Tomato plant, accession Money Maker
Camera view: horizontal (90 deg, fisheye); turntable rotation: 30 degrees
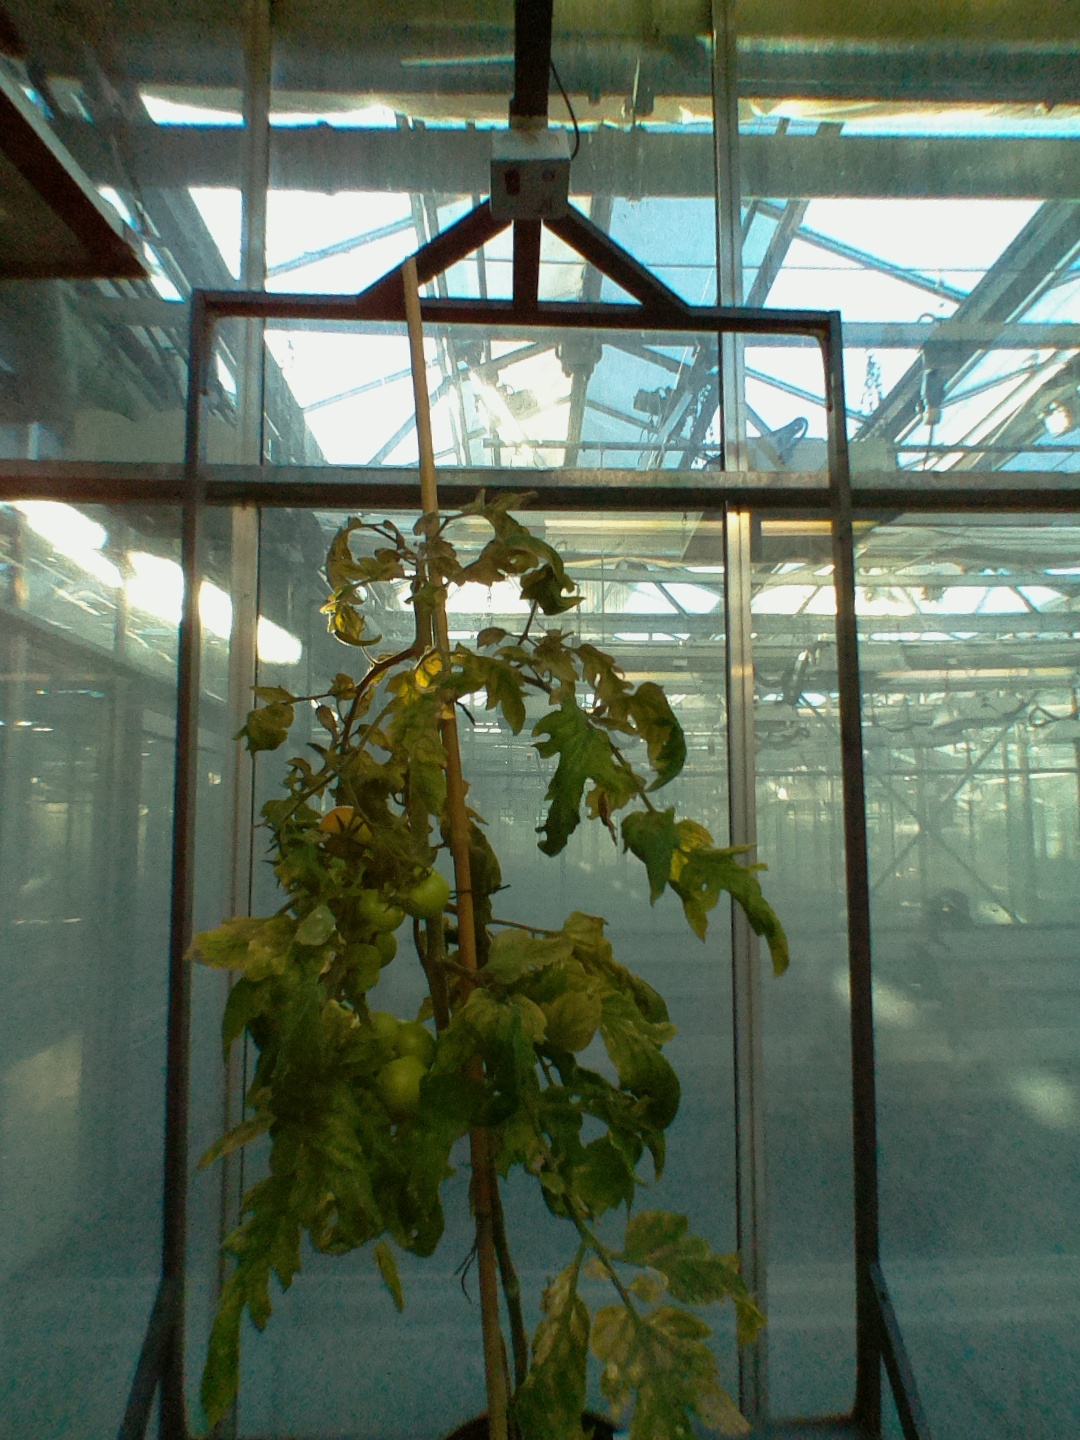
BBCH growth stage 80: fruits start showing typical ripe color (orange -> red)